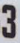
Number: 3